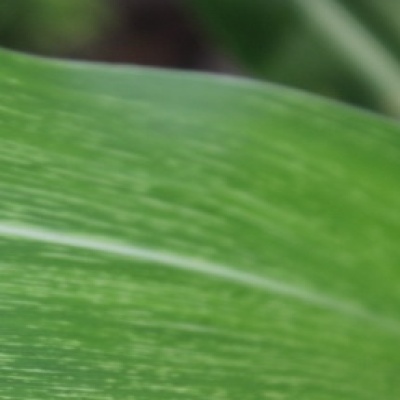
Label: Corn_(Maize)___Maize_Streak_Virus